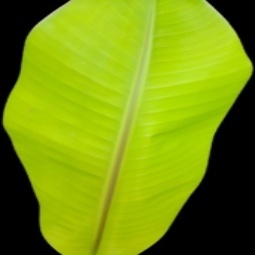
Label: Zinc